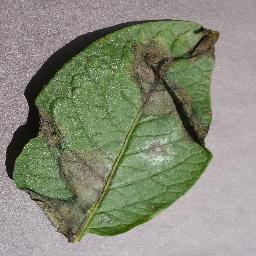
Label: Potato___Late_blight